Uttoxeter Road

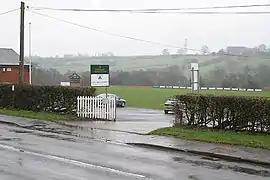

Uttoxeter Road (also known as Four Trees) is a cricket ground located along the Uttoxeter Road between the villages of Lower Tean and Checkley in Staffordshire. Completely surrounded by countryside, it is the home of Checkley Cricket Club.